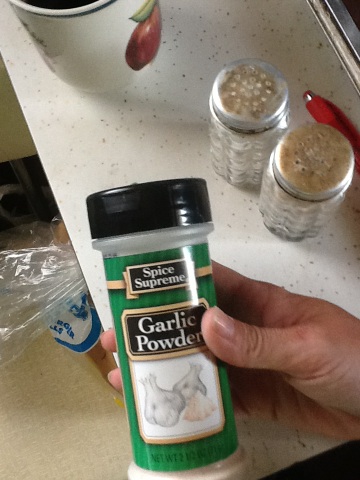Question: What is it?
Answer: garlic powder